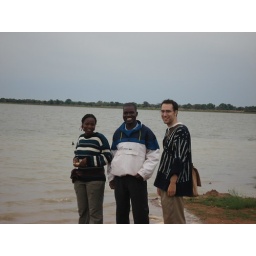
Rebecca, Jean, and Josiah standing beside the man made lake that waters the vegetables we eat and provides us our water.